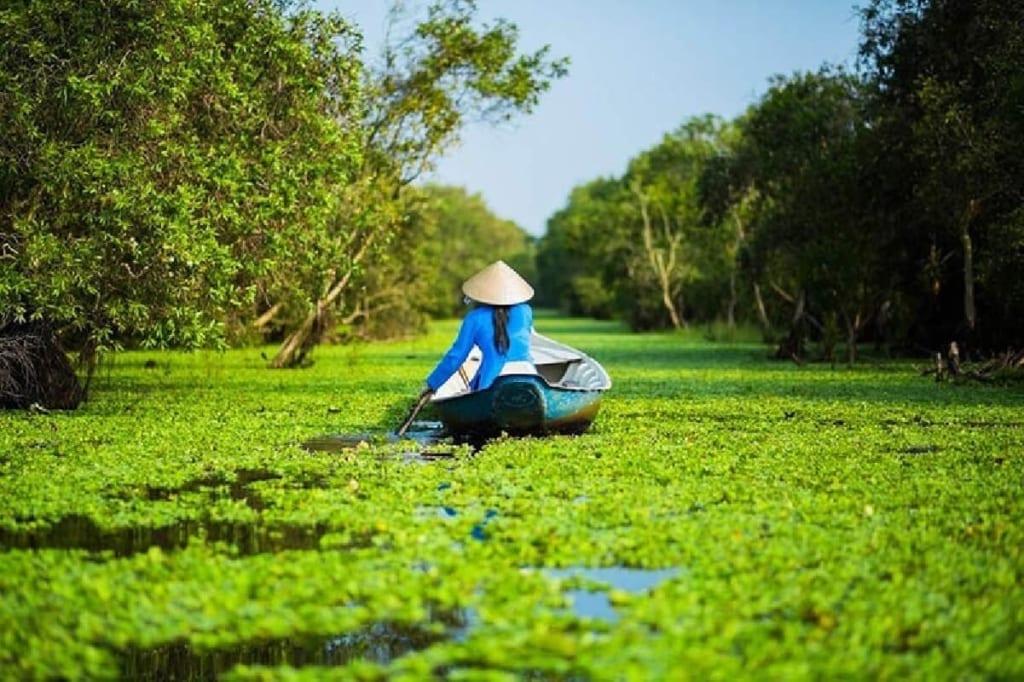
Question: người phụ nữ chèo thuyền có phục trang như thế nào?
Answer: áo xanh dương và nón lá